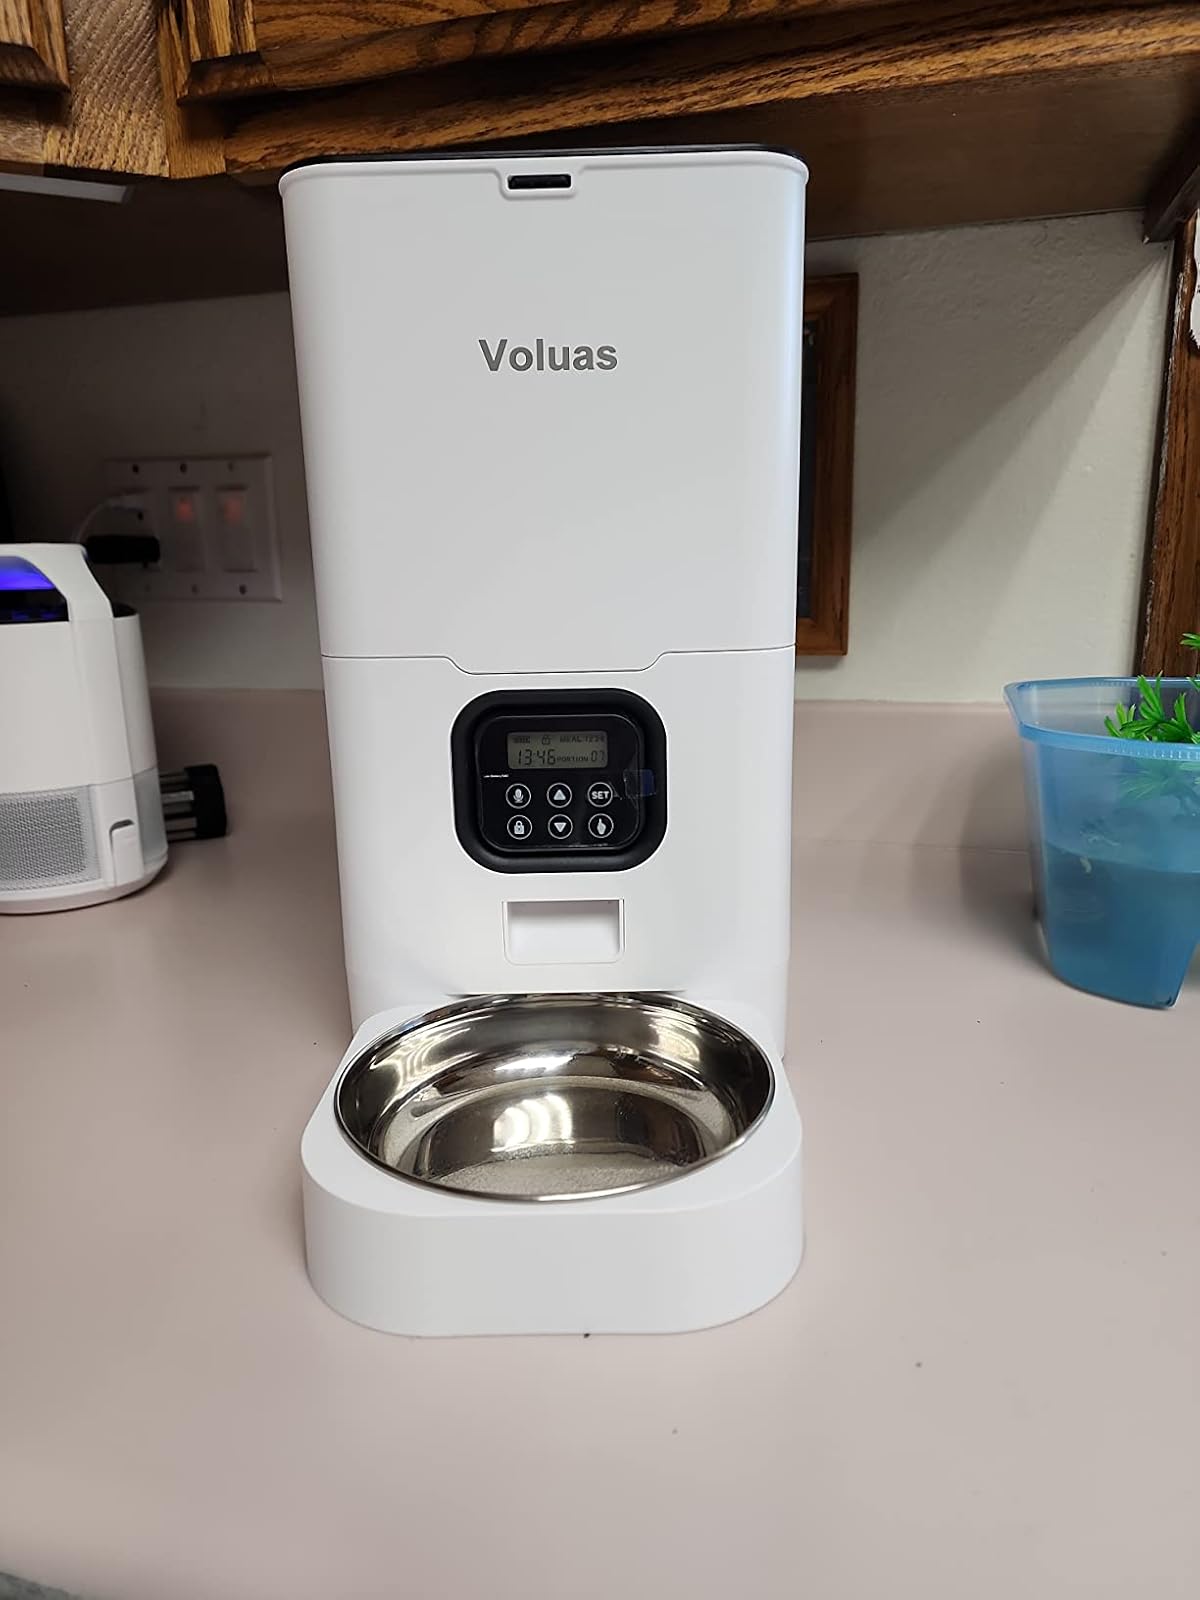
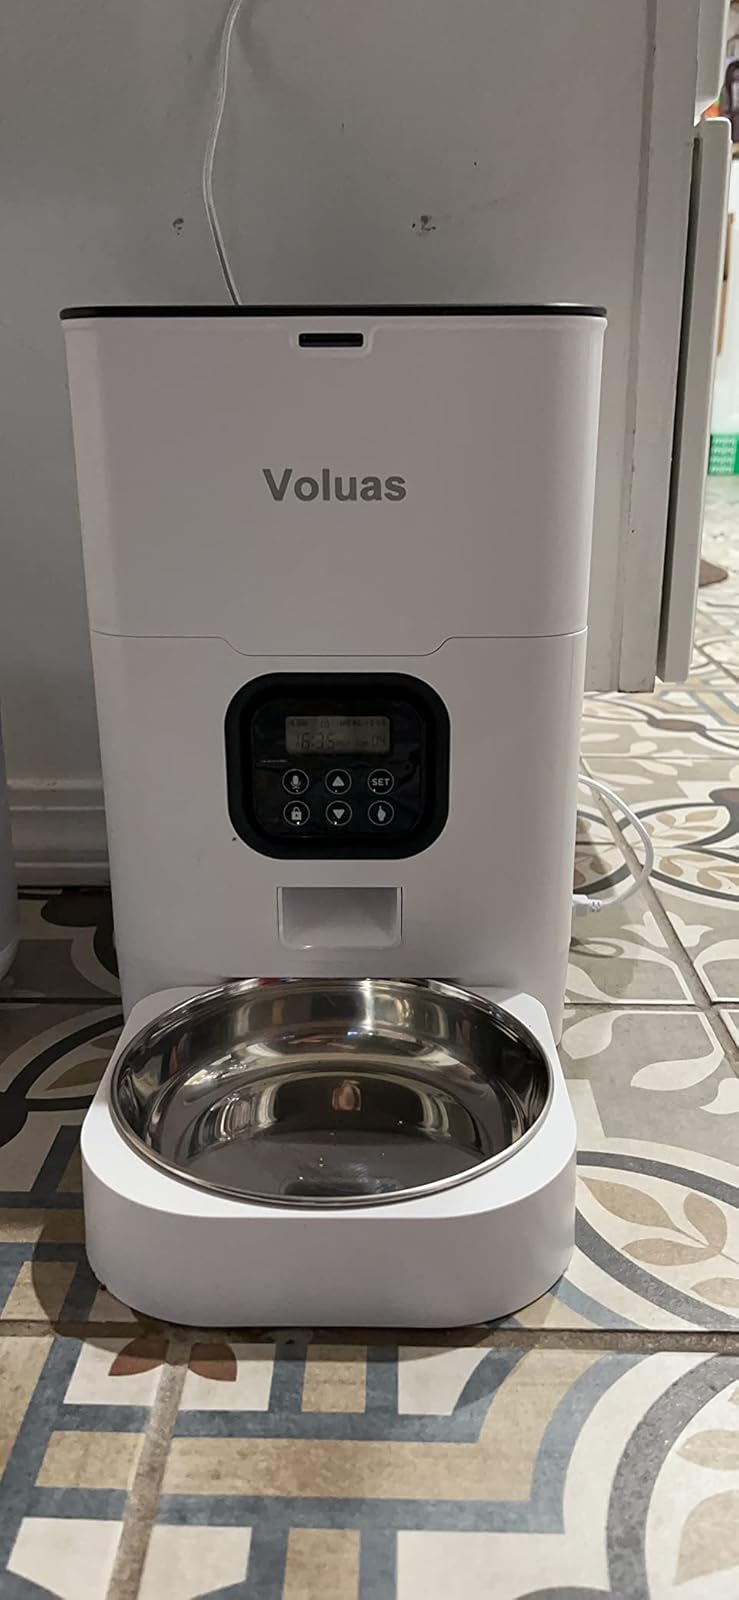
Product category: items_feeder
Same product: yes